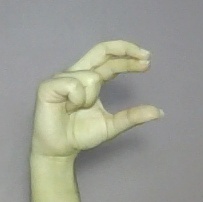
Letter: thal